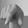
ASL letter: Q